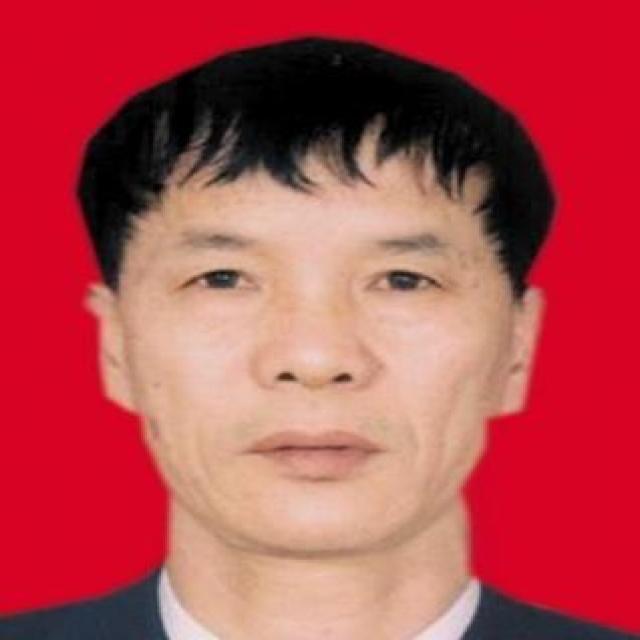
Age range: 45-64